Fructuosus of Braga

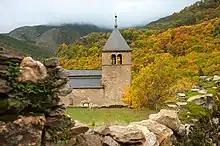
Church of the monastery of San Pedro de Montes, founded by San Fructuoso in El Bierzo

After the death of his parents, Fructuosus first sought instruction from the Bishop of Palencia before retiring as a hermit to a desert in Galicia. Many pupils gathered around him, and thus originated the monastery of Complutum in the El Bierzo region, over which he himself at first presided, later, he appointed an abbot and again retired into the desert. In the course of time, he founded nine other monasteries, including one for women under the abbess Benedicta.